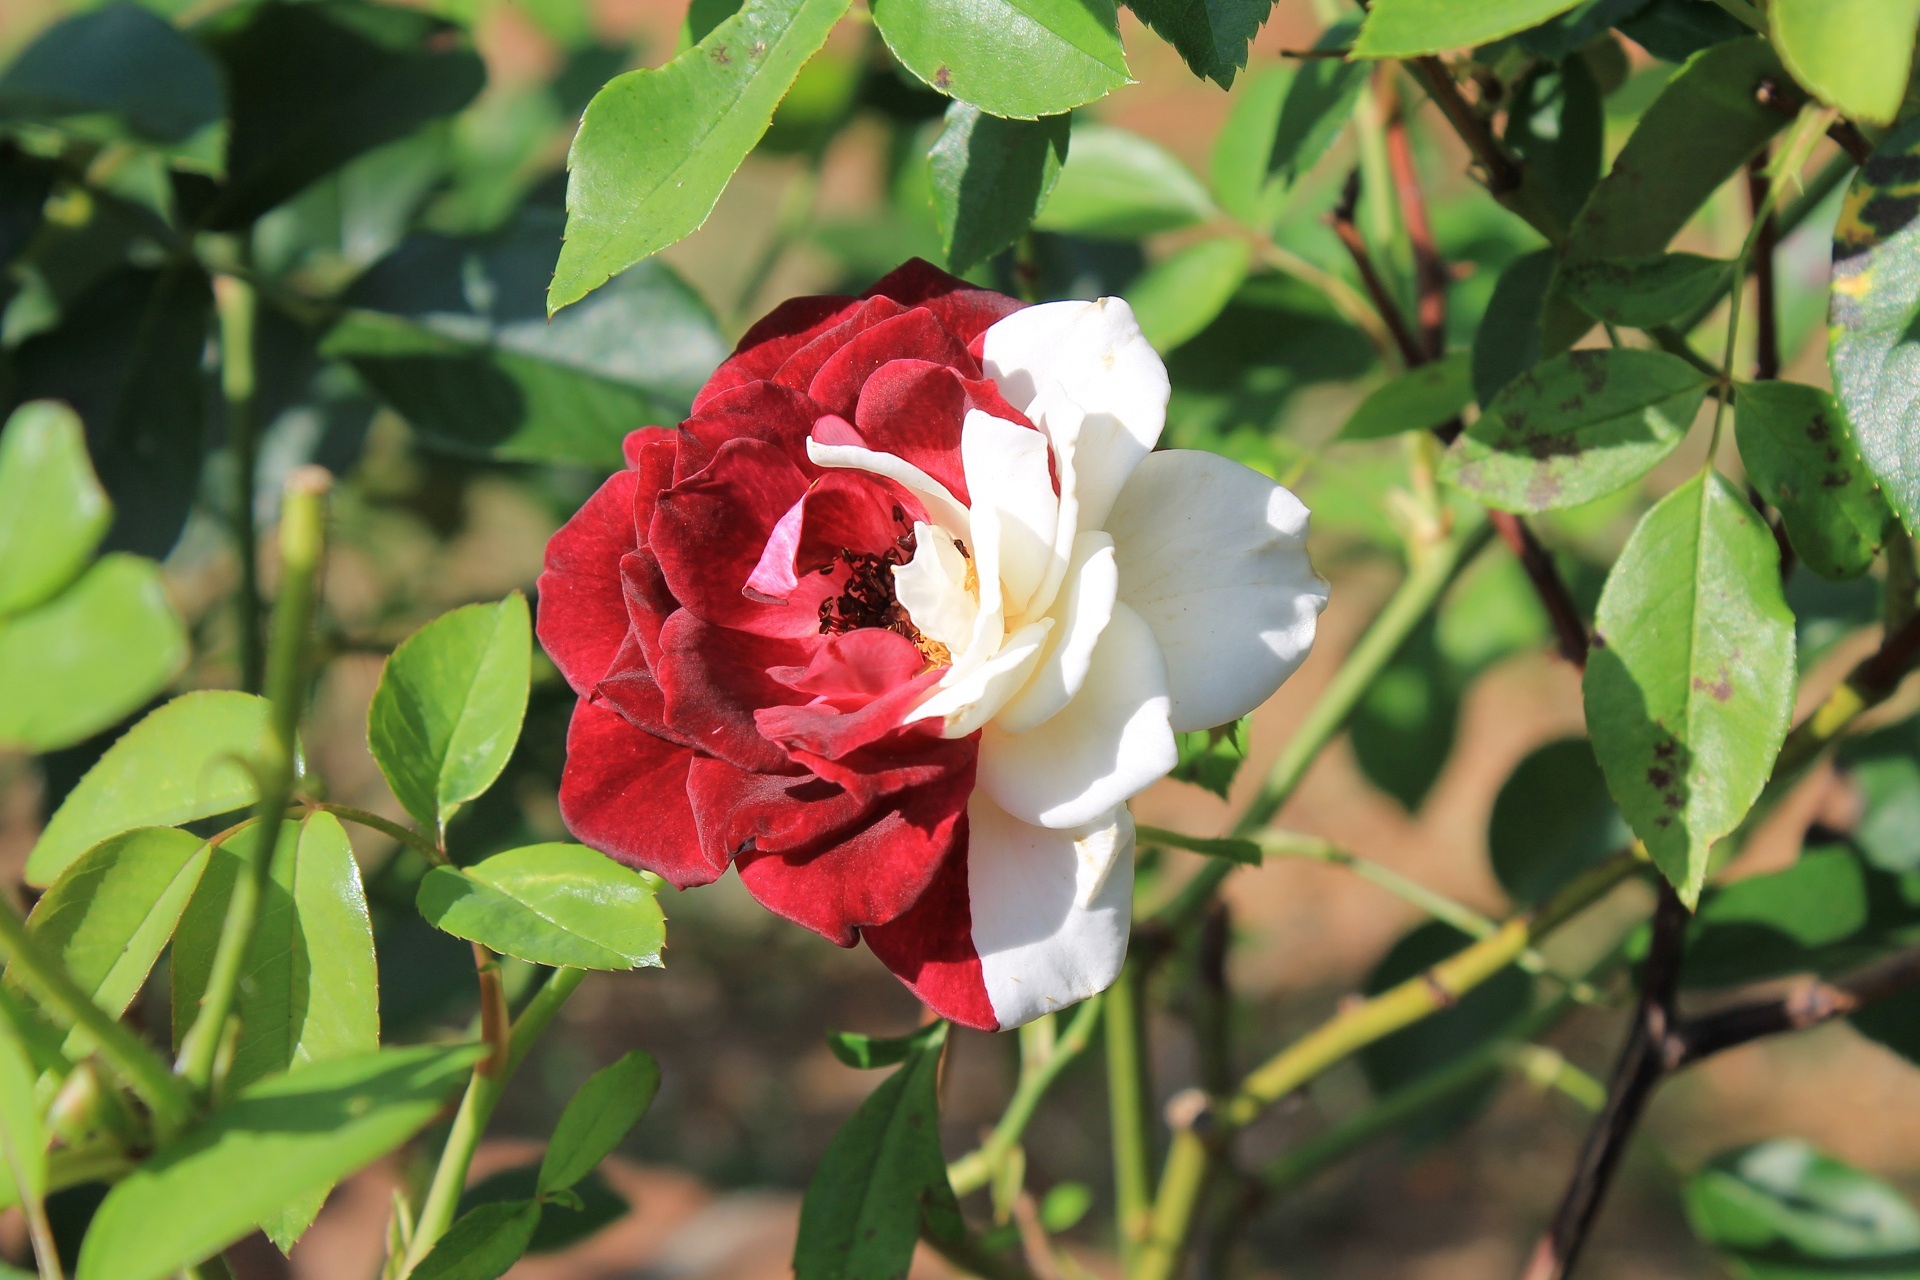
nature, outdoor, blossom, plant, sun, white, leaf, flower, petal, rose, green, red, botany, garden, flora, leaves, shrub, beauty, duel, flowering plant, garden roses, rose family, land plant